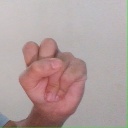
अक्षर: स